Gasser (car)

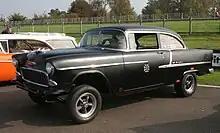
1955 Chevrolet Bel Air gasser

After the company revived, the 1937-42 coupés, sedans, and pickups were again popular with hot rodders and gasser teams, and again, comparatively low production leaves unexplained why they gained so much attention. Ollie Olsen's 1940 coupé "Wil-A-Meaner" (driven by Bob "Rapid" Dwyer) won the 1961 Nationals' A/G title. Between 1962 and 1964, the Hassel & Vogelsong 1940 coupé "was the scourge of B/Gas", winning the 1963 and 1964 Nationals and setting a 1964 national record at 11.34. In 1967, the Hrudka Brothers' 1933 panel delivery was a popular wheelstander.